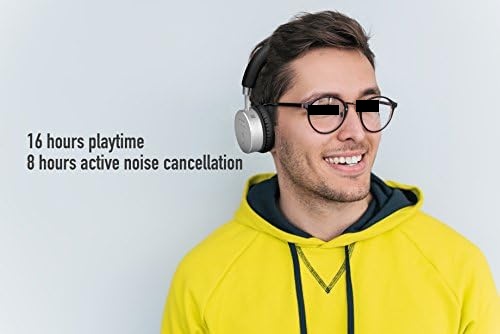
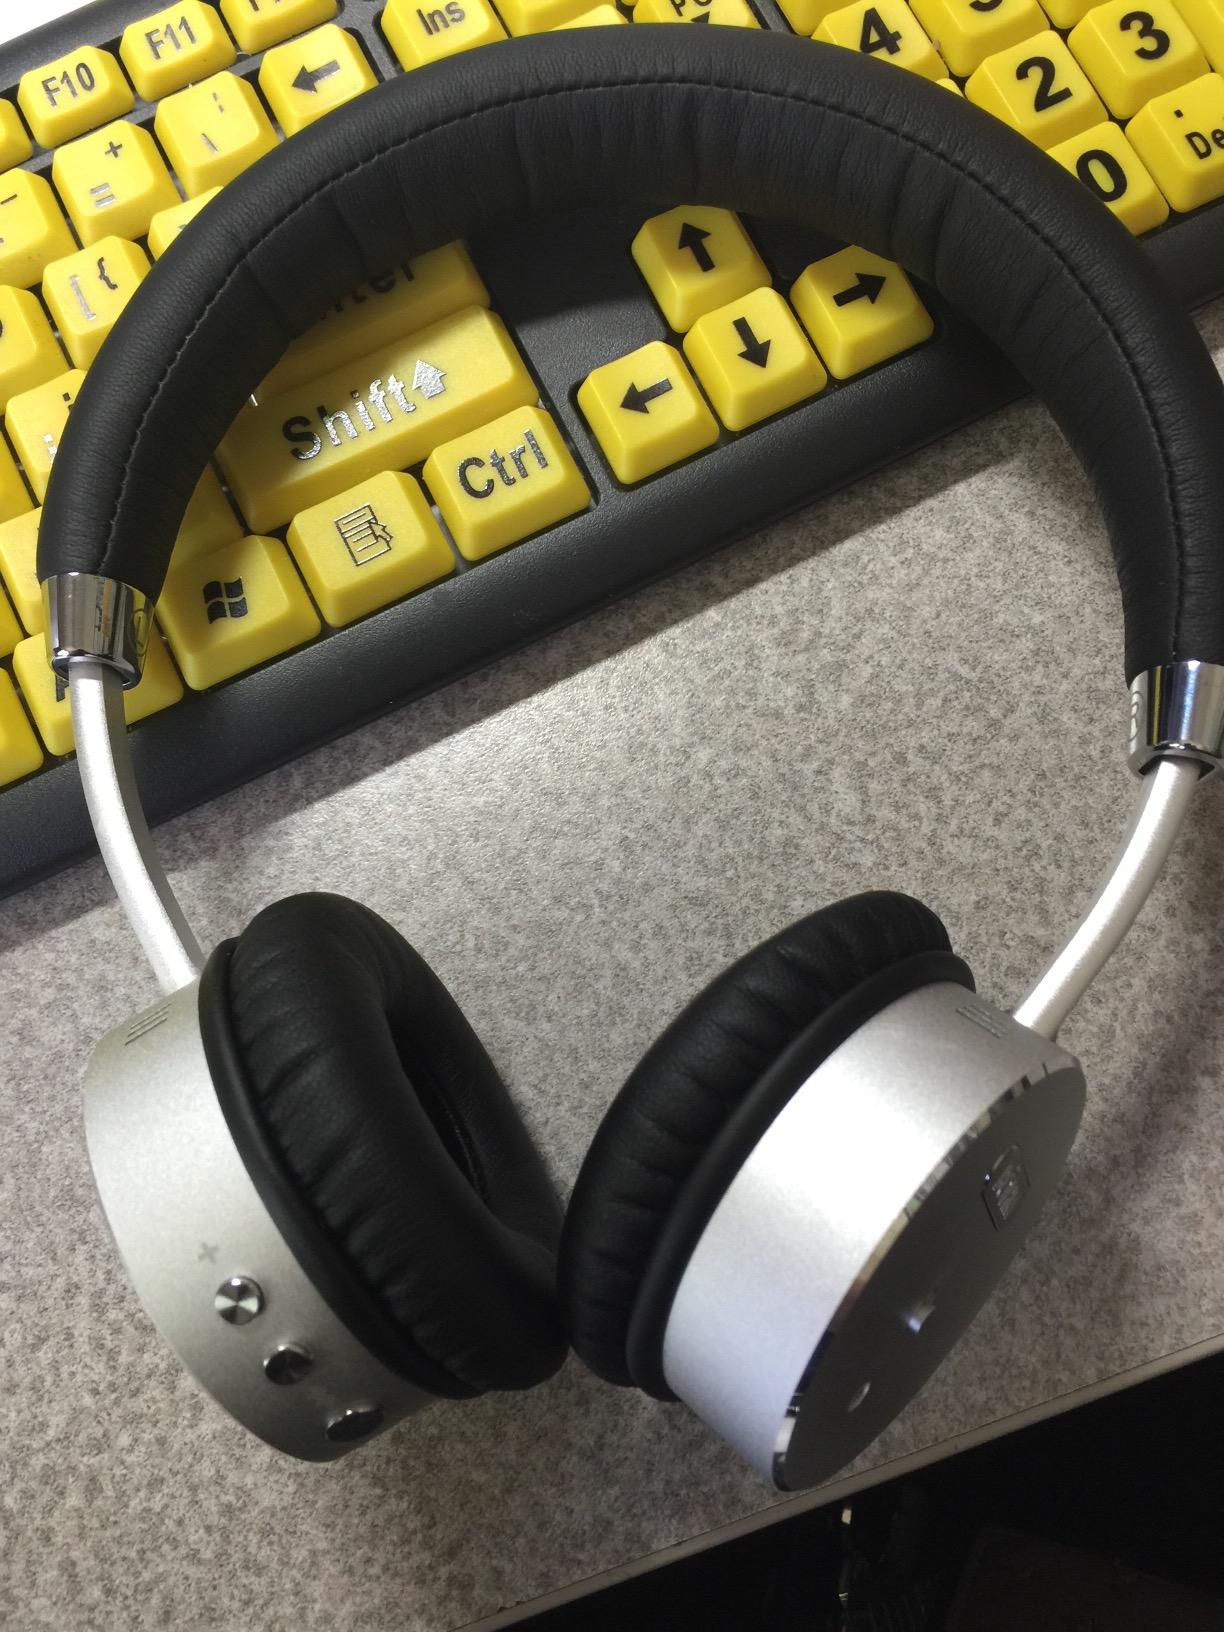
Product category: headphones
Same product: yes